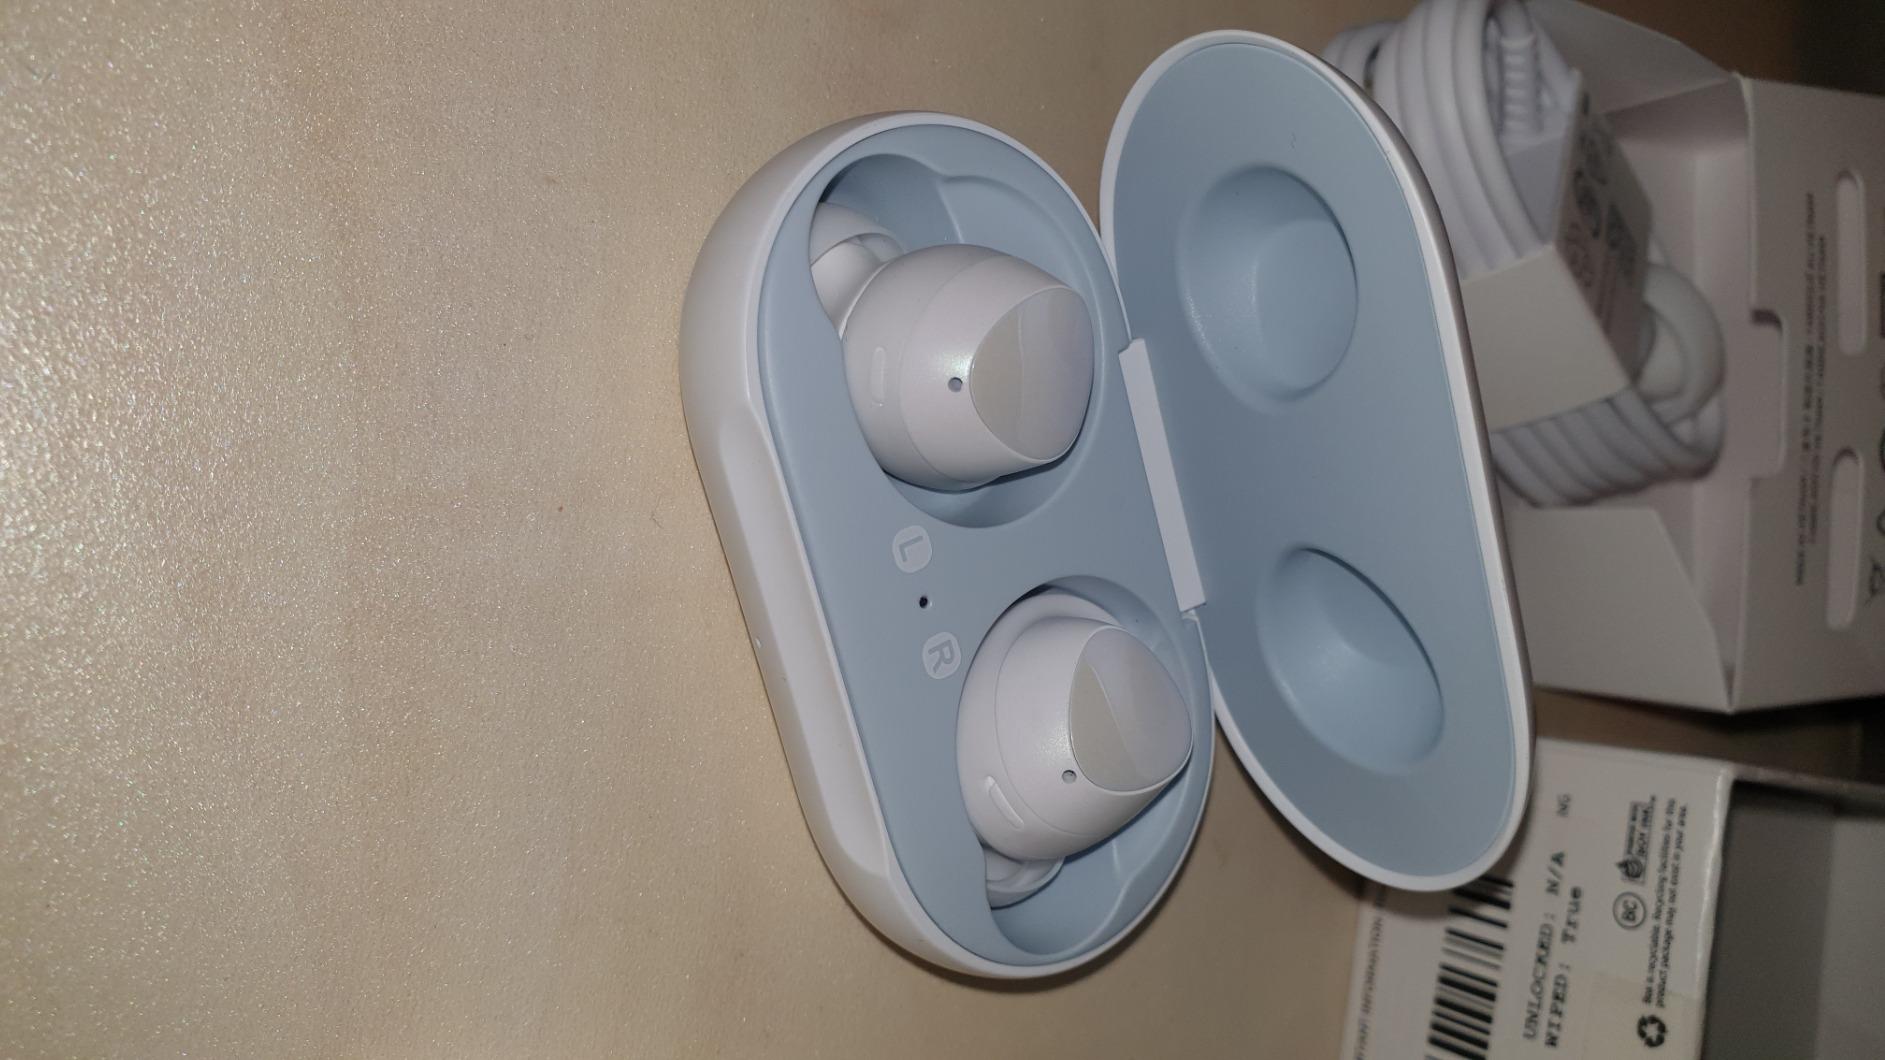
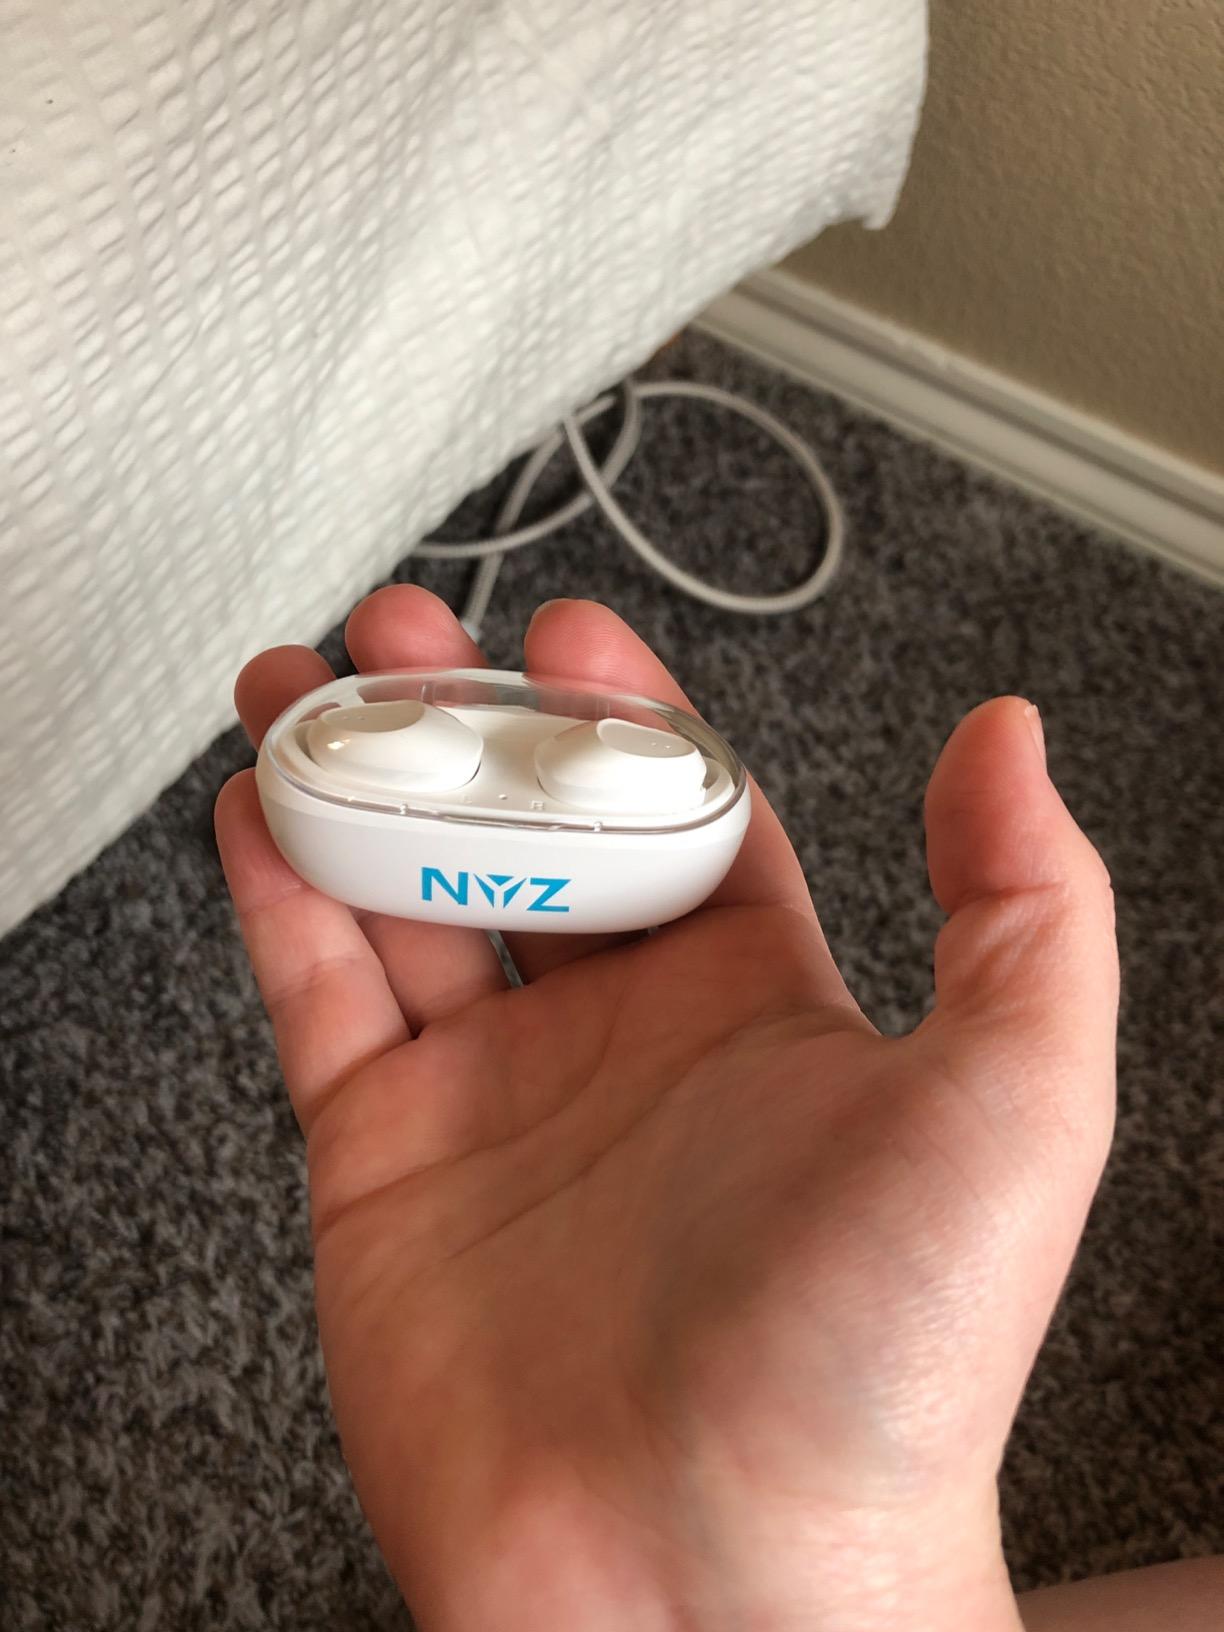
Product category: earbuds
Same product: no